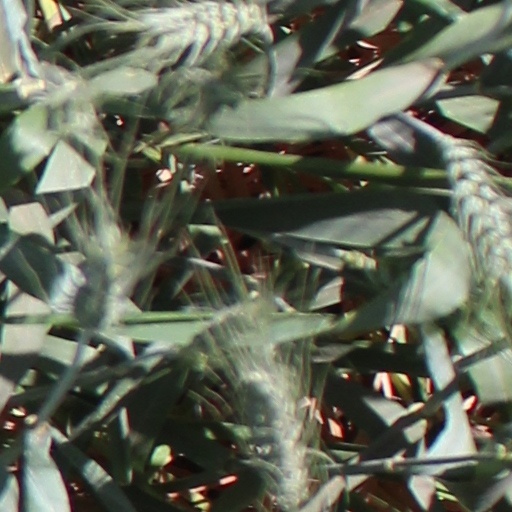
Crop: wheat